Mimasaka-Takio Station

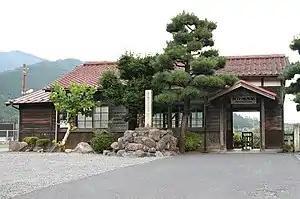
Mimasaka-Takio Station, August 2007

Mimasaka-Takio Station is served by the Inbi Line, and is located 61.5 kilometers from the southern terminus of the line at .